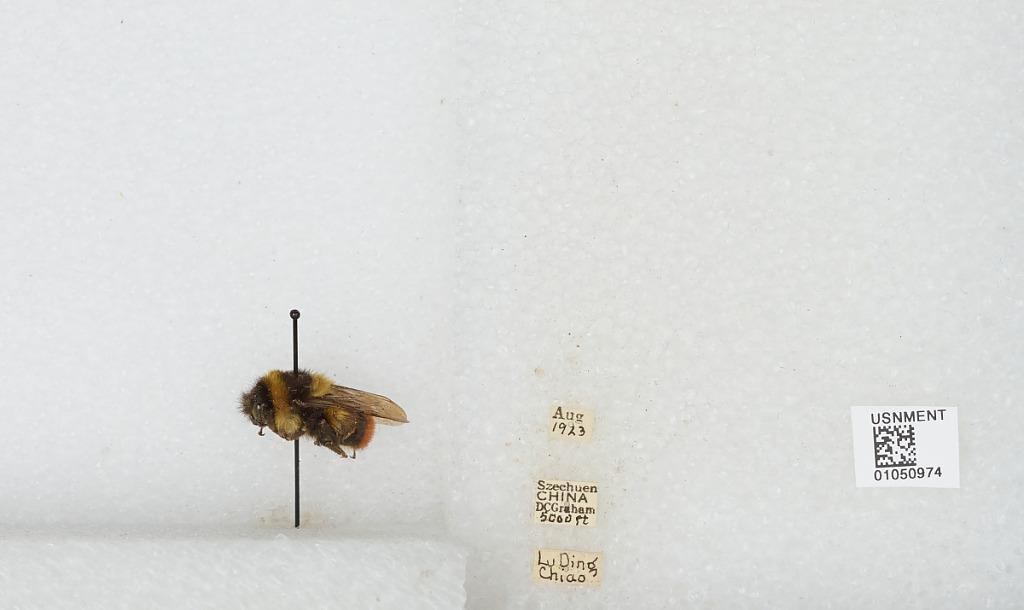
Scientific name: Bombus sp.
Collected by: D. Graham
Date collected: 1923-8-
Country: China
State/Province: Sichuan
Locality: Luqaio